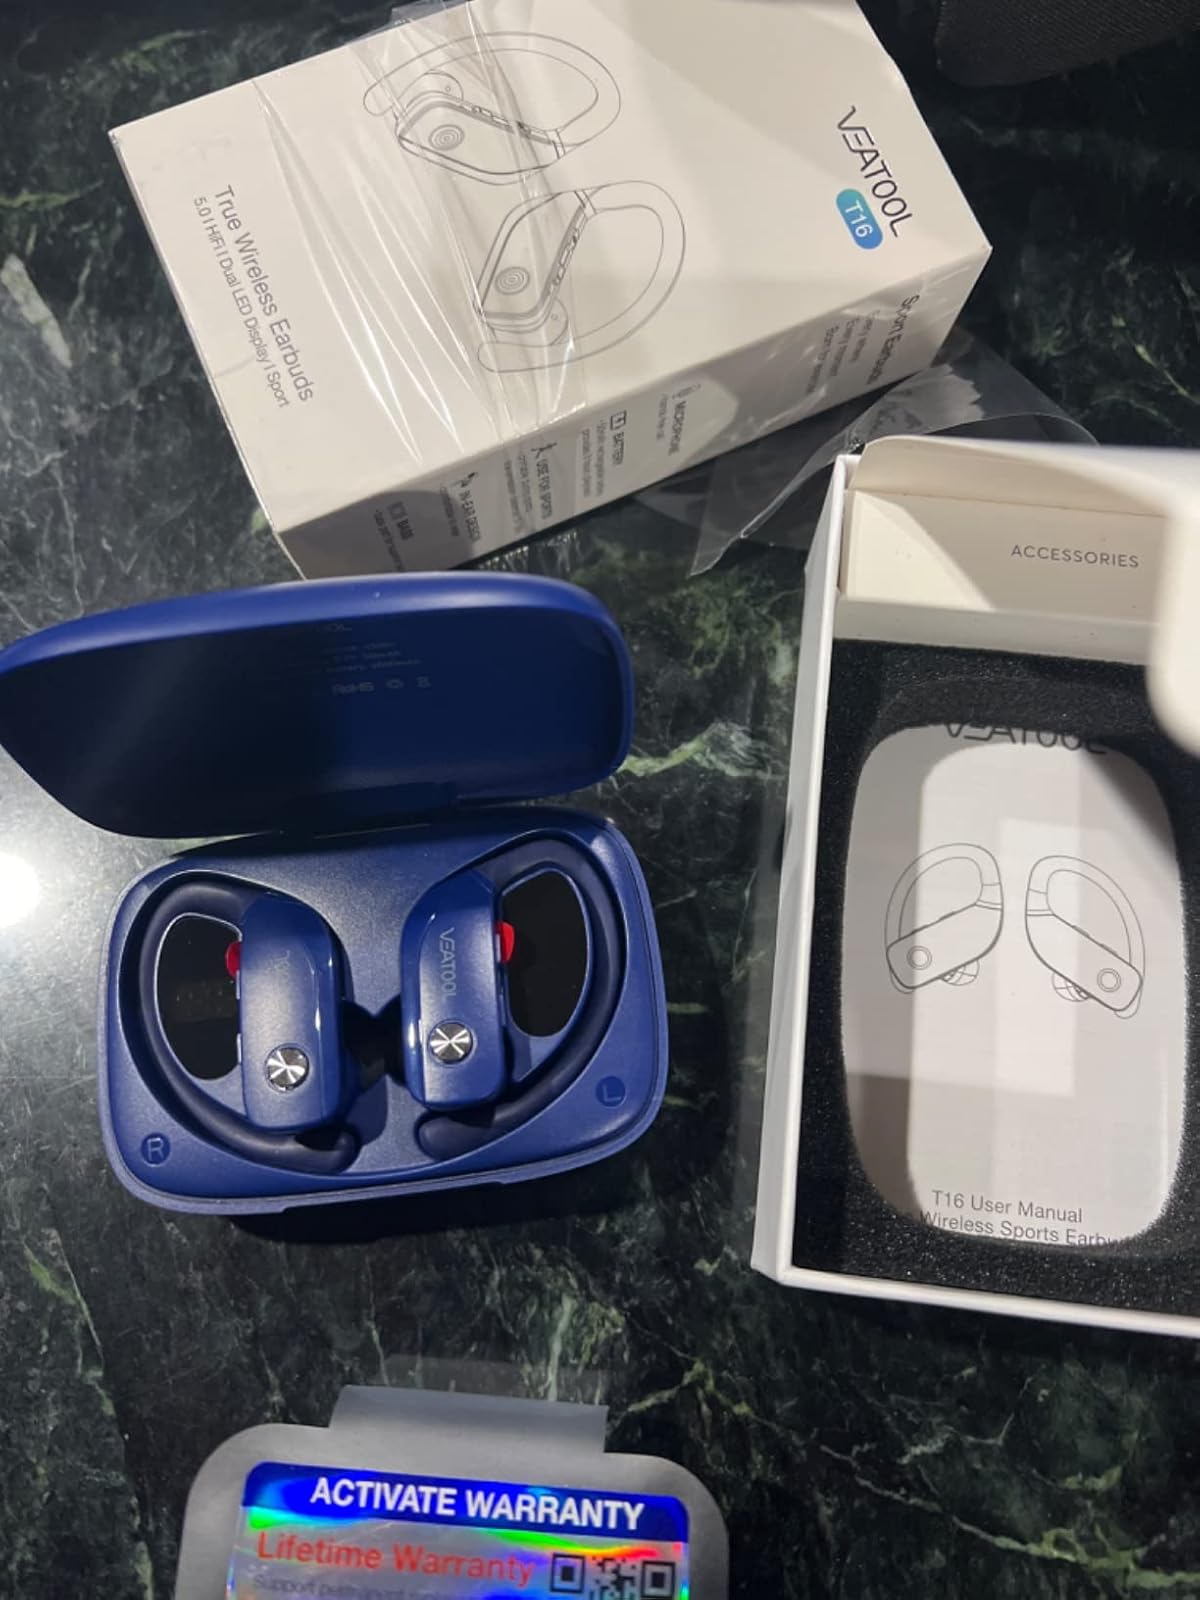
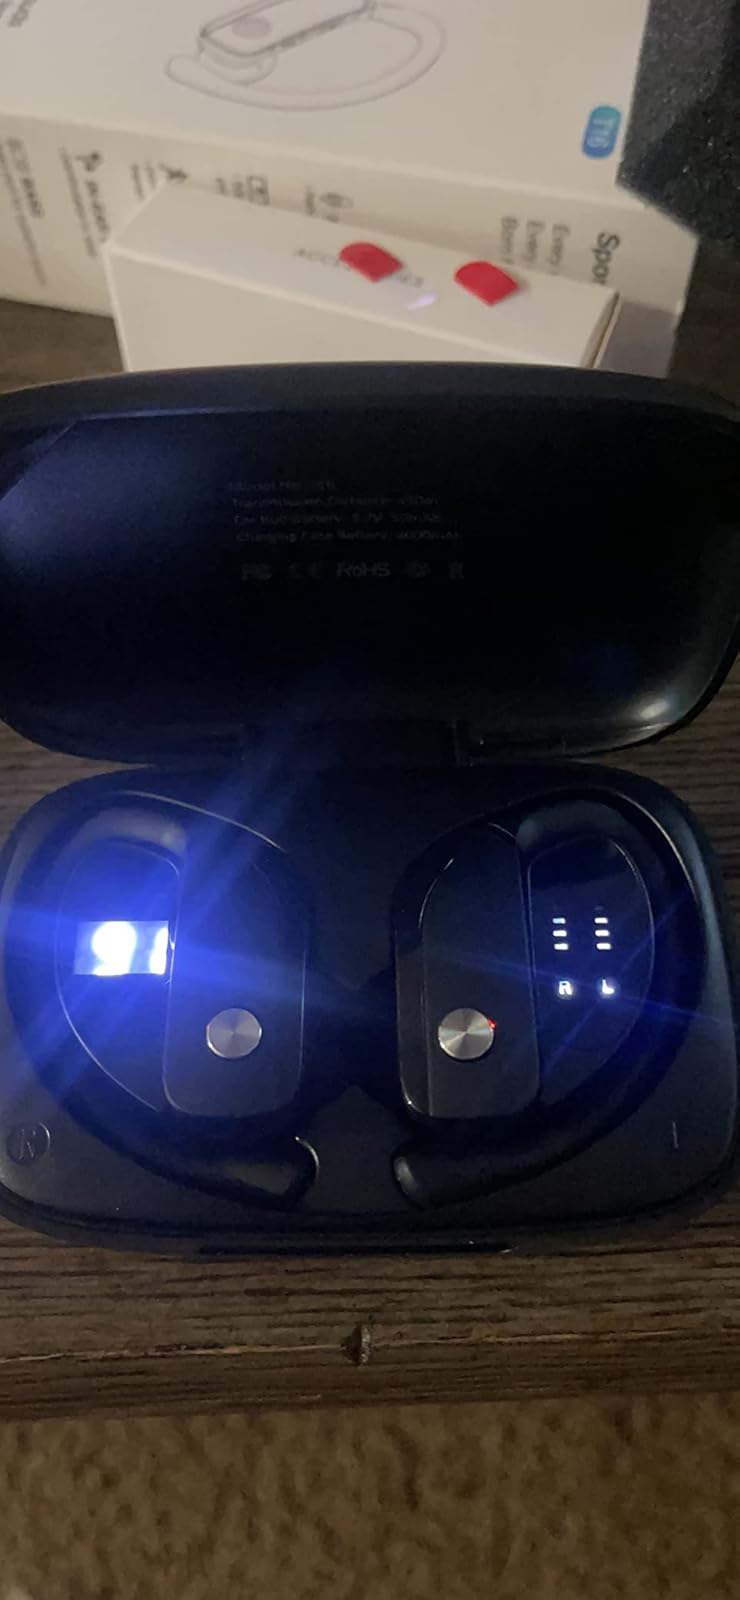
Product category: earbuds
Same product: no